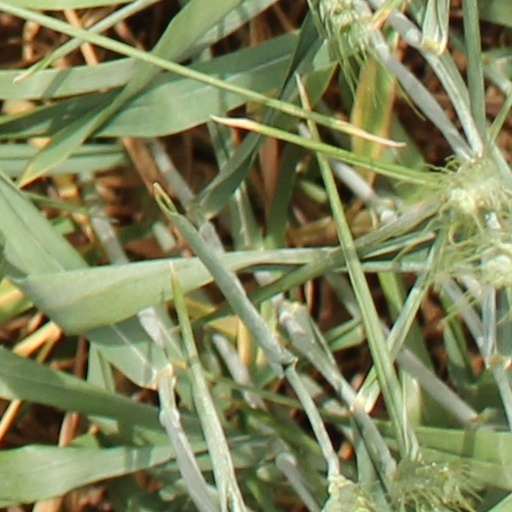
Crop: wheat